Rajasthan

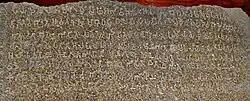
The Minor Rock Edict 3 of Ashoka, found on the platform in front of the Bairat Temple of Viratnagar, Rajasthan.

The Matsya kingdom of the Vedic civilisation of India is said to roughly corresponded to the former state of Jaipur in Rajasthan and included the whole of Alwar with portions of Bharatpur. The capital of Matsya was at Viratanagar (modern Bairat), which is said to have been named after its founder King Virata.